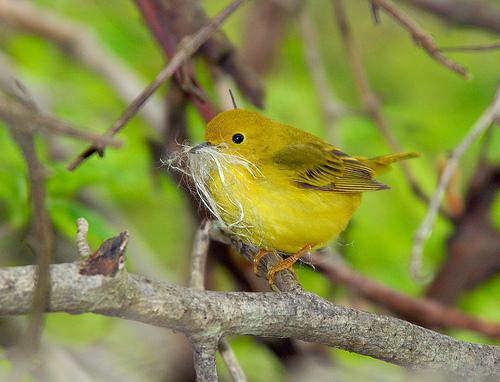
A photo of a yellow warbler